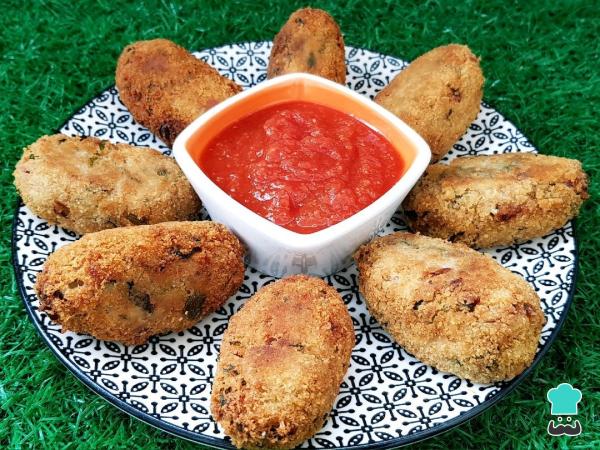
Coloca las croquetas de arroz en una bandeja forrada con papel de horno y engrasada con un poco de aceite de oliva, y hornea a 150 ºC durante unos 20 minutos aproximadamente, dándoles la vuelta a media cocción para que se doren por todos lados. En función del tipo de horno, el tiempo puede ser mayor o menor. Y para hacerlas fritas, calienta una sartén con abundante cantidad de aceite y fríe las croquetas hasta que se doren.Truco: El horno debe precalentarse para que las croquetas se cocinen bien.